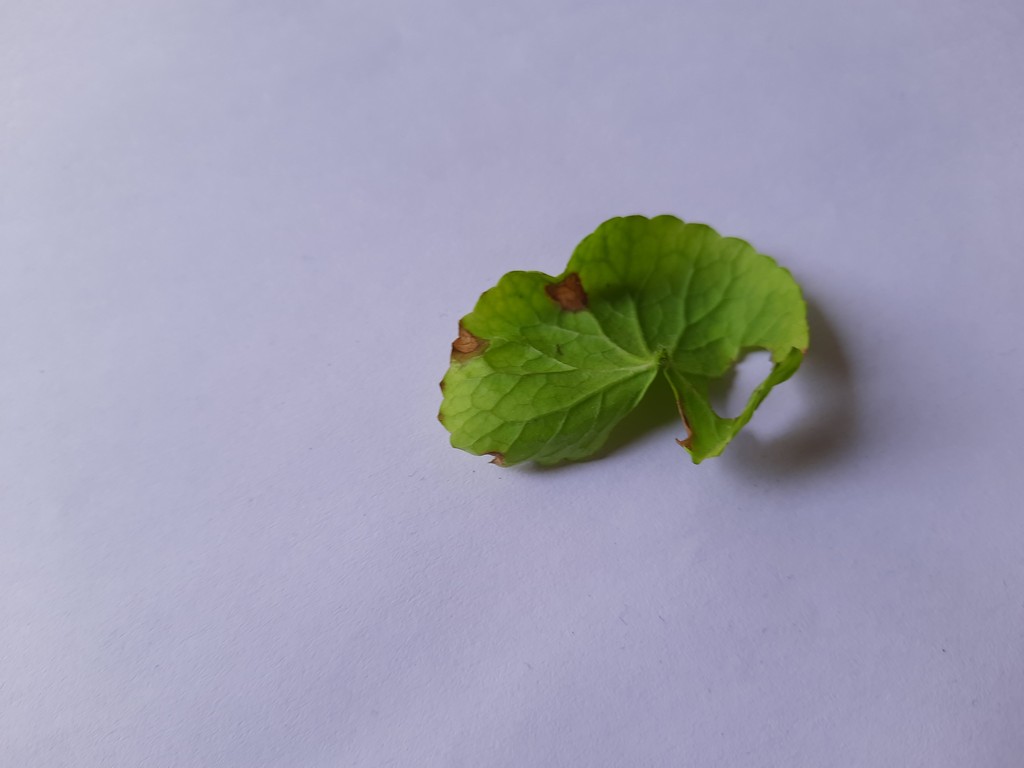
Label: Unhealthy